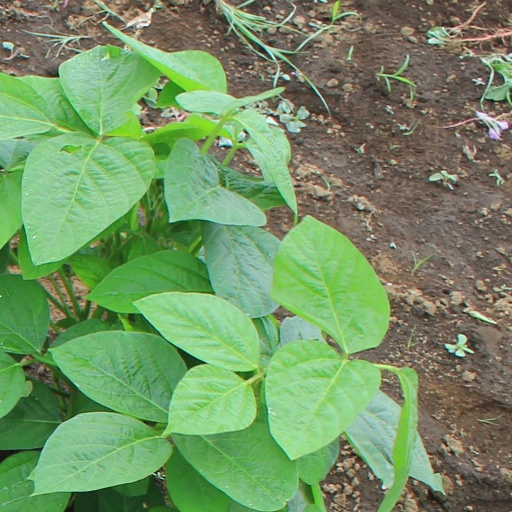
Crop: soybean